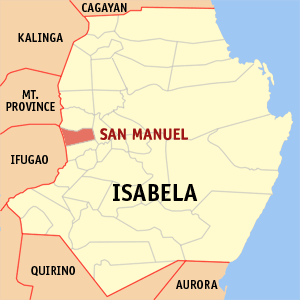
San Manuel est une municipalité de la province d’Isabela, aux Philippines.